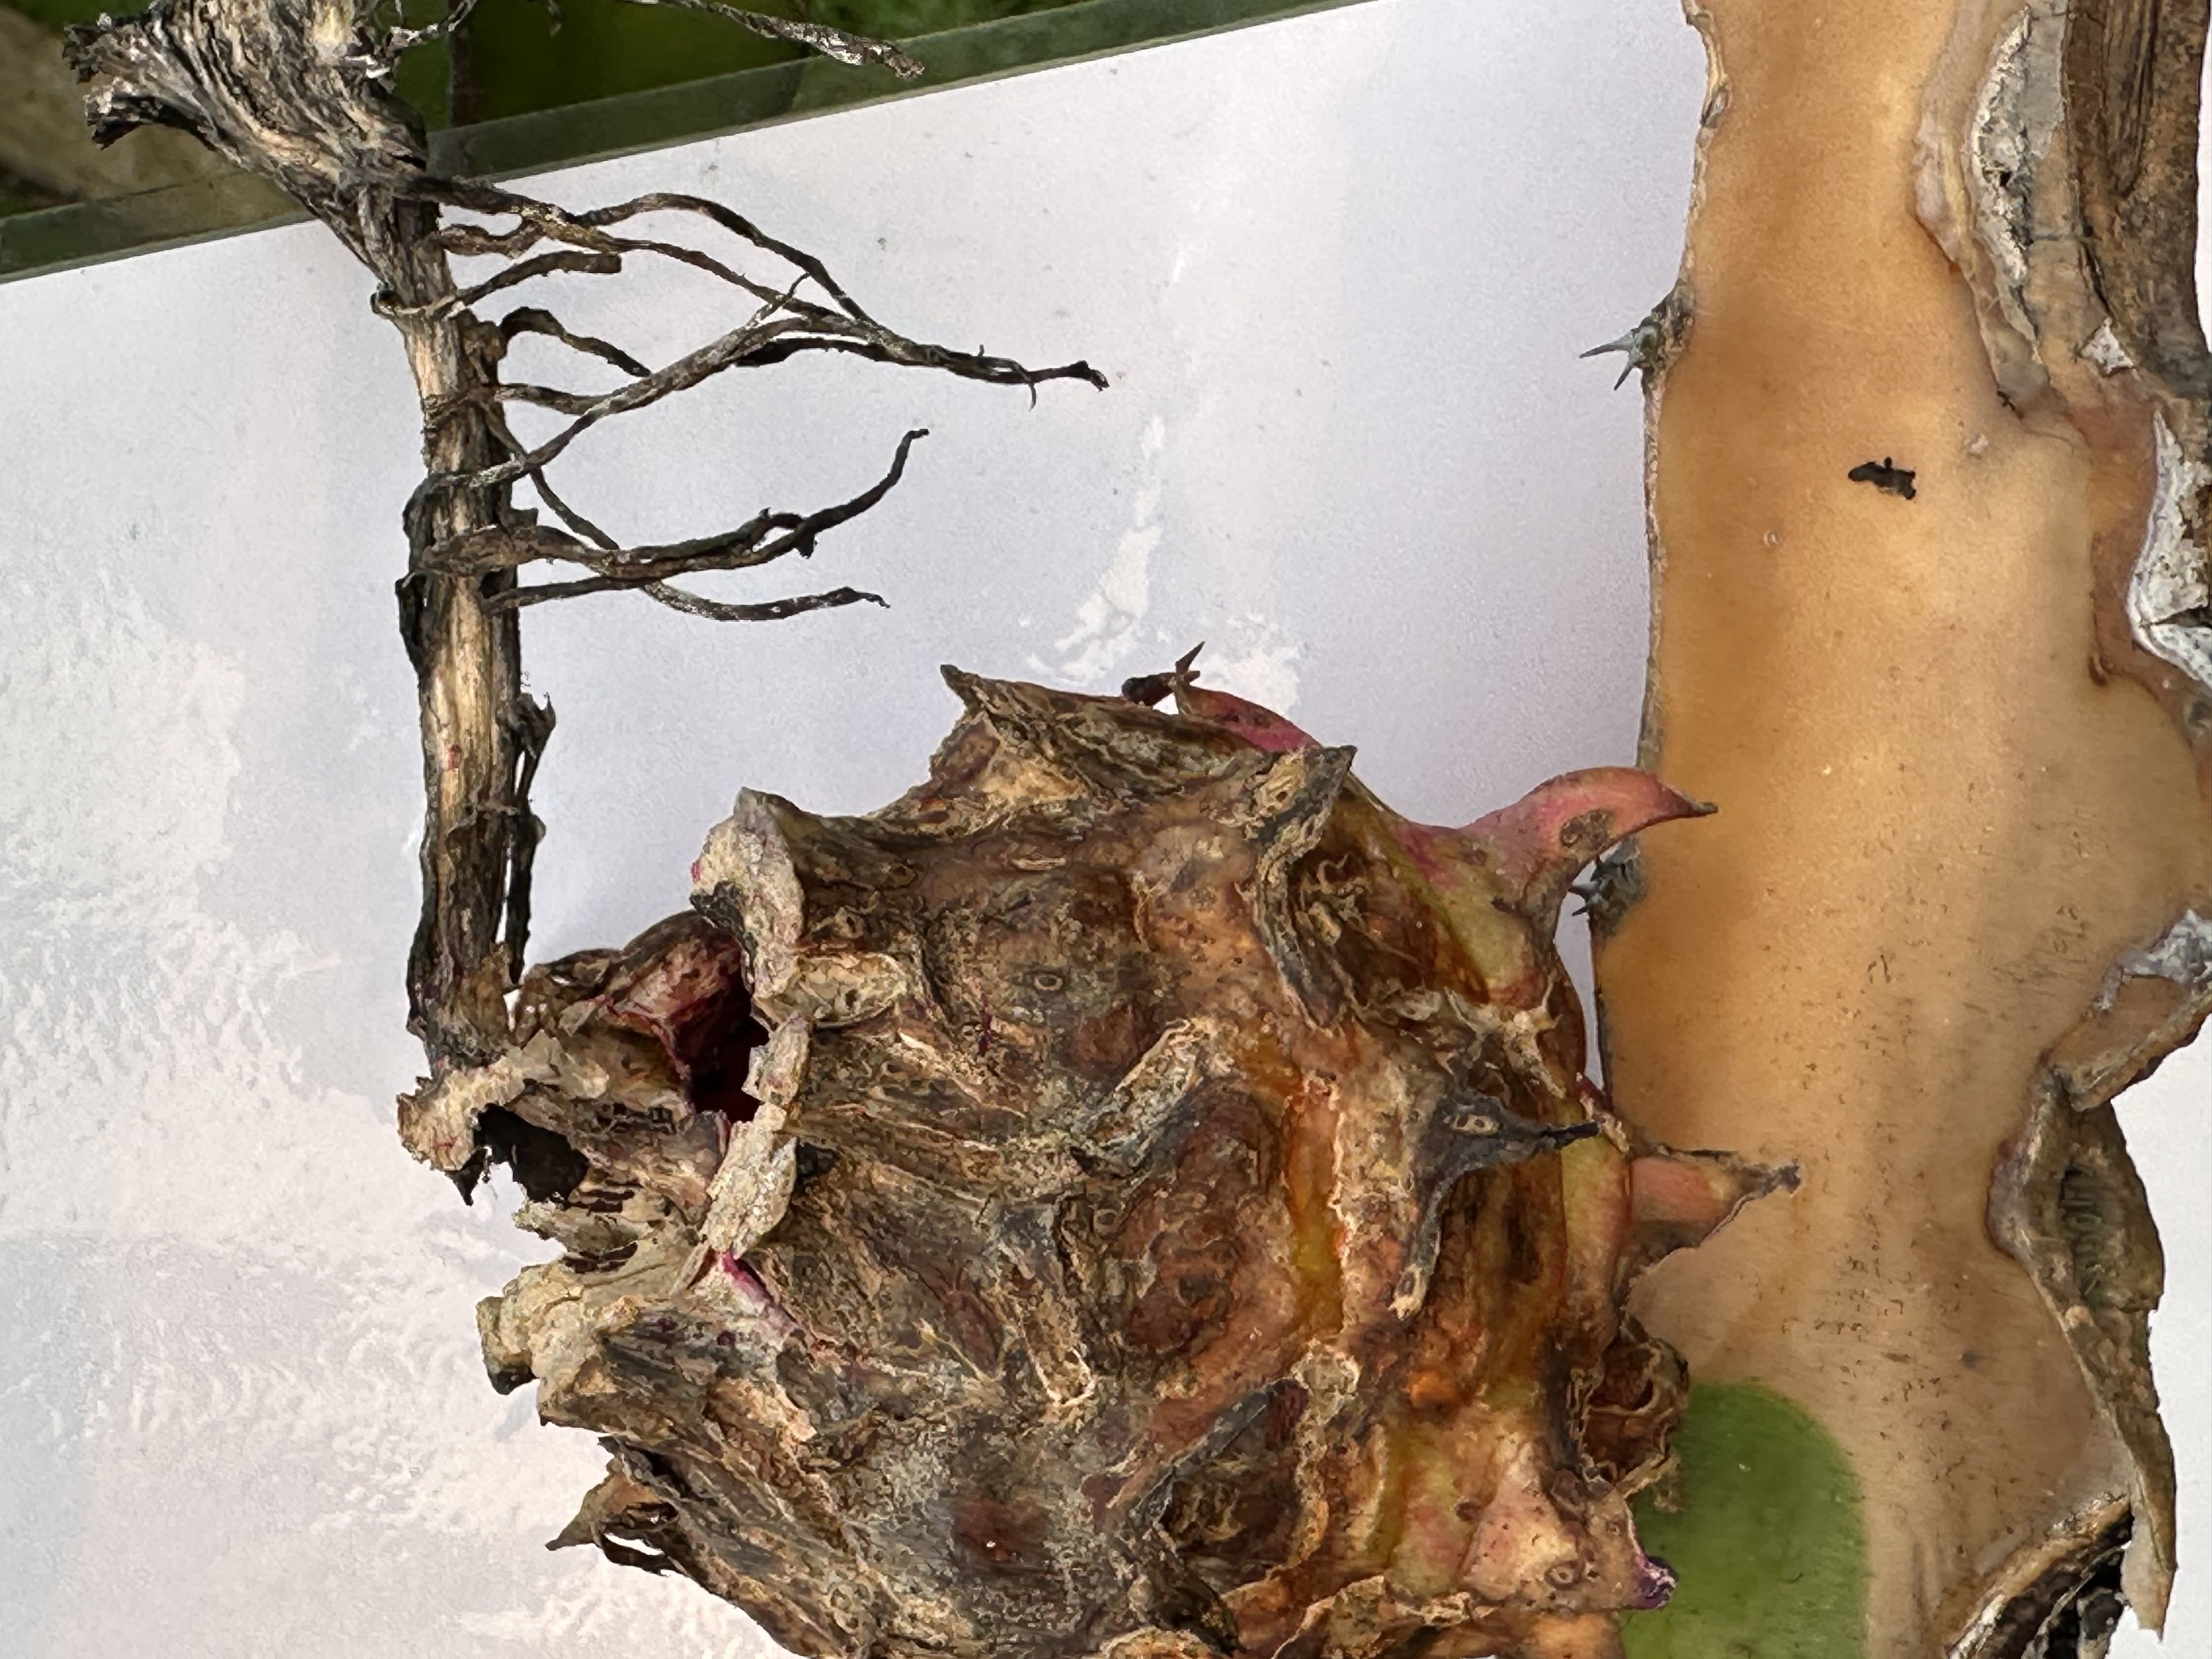
Label: Bad fruit